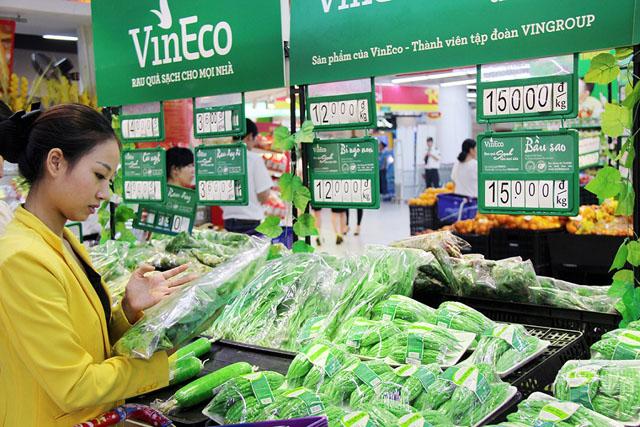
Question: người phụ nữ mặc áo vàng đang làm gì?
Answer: người phụ nữ mặc áo vàng đang lựa rau